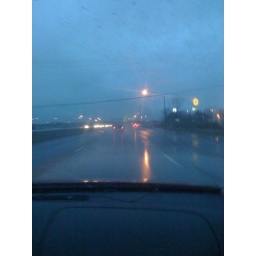
Riding down the road to Dayton in a car with a co-worker.